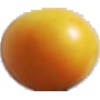
Label: cherry_wax_yellow